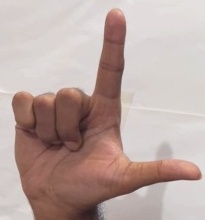
ASL sign: L